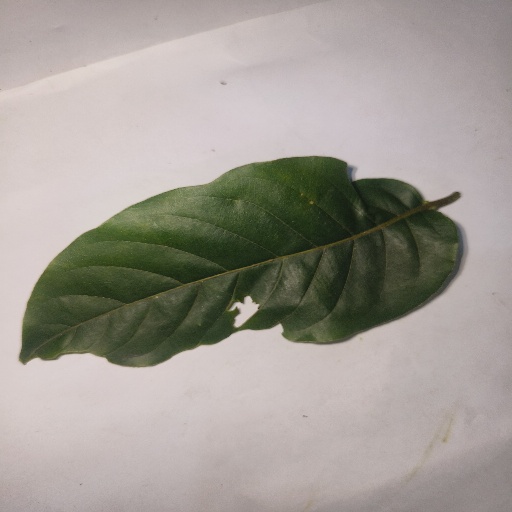
Species: HariTaki
Leaf condition: Bacterial Spot